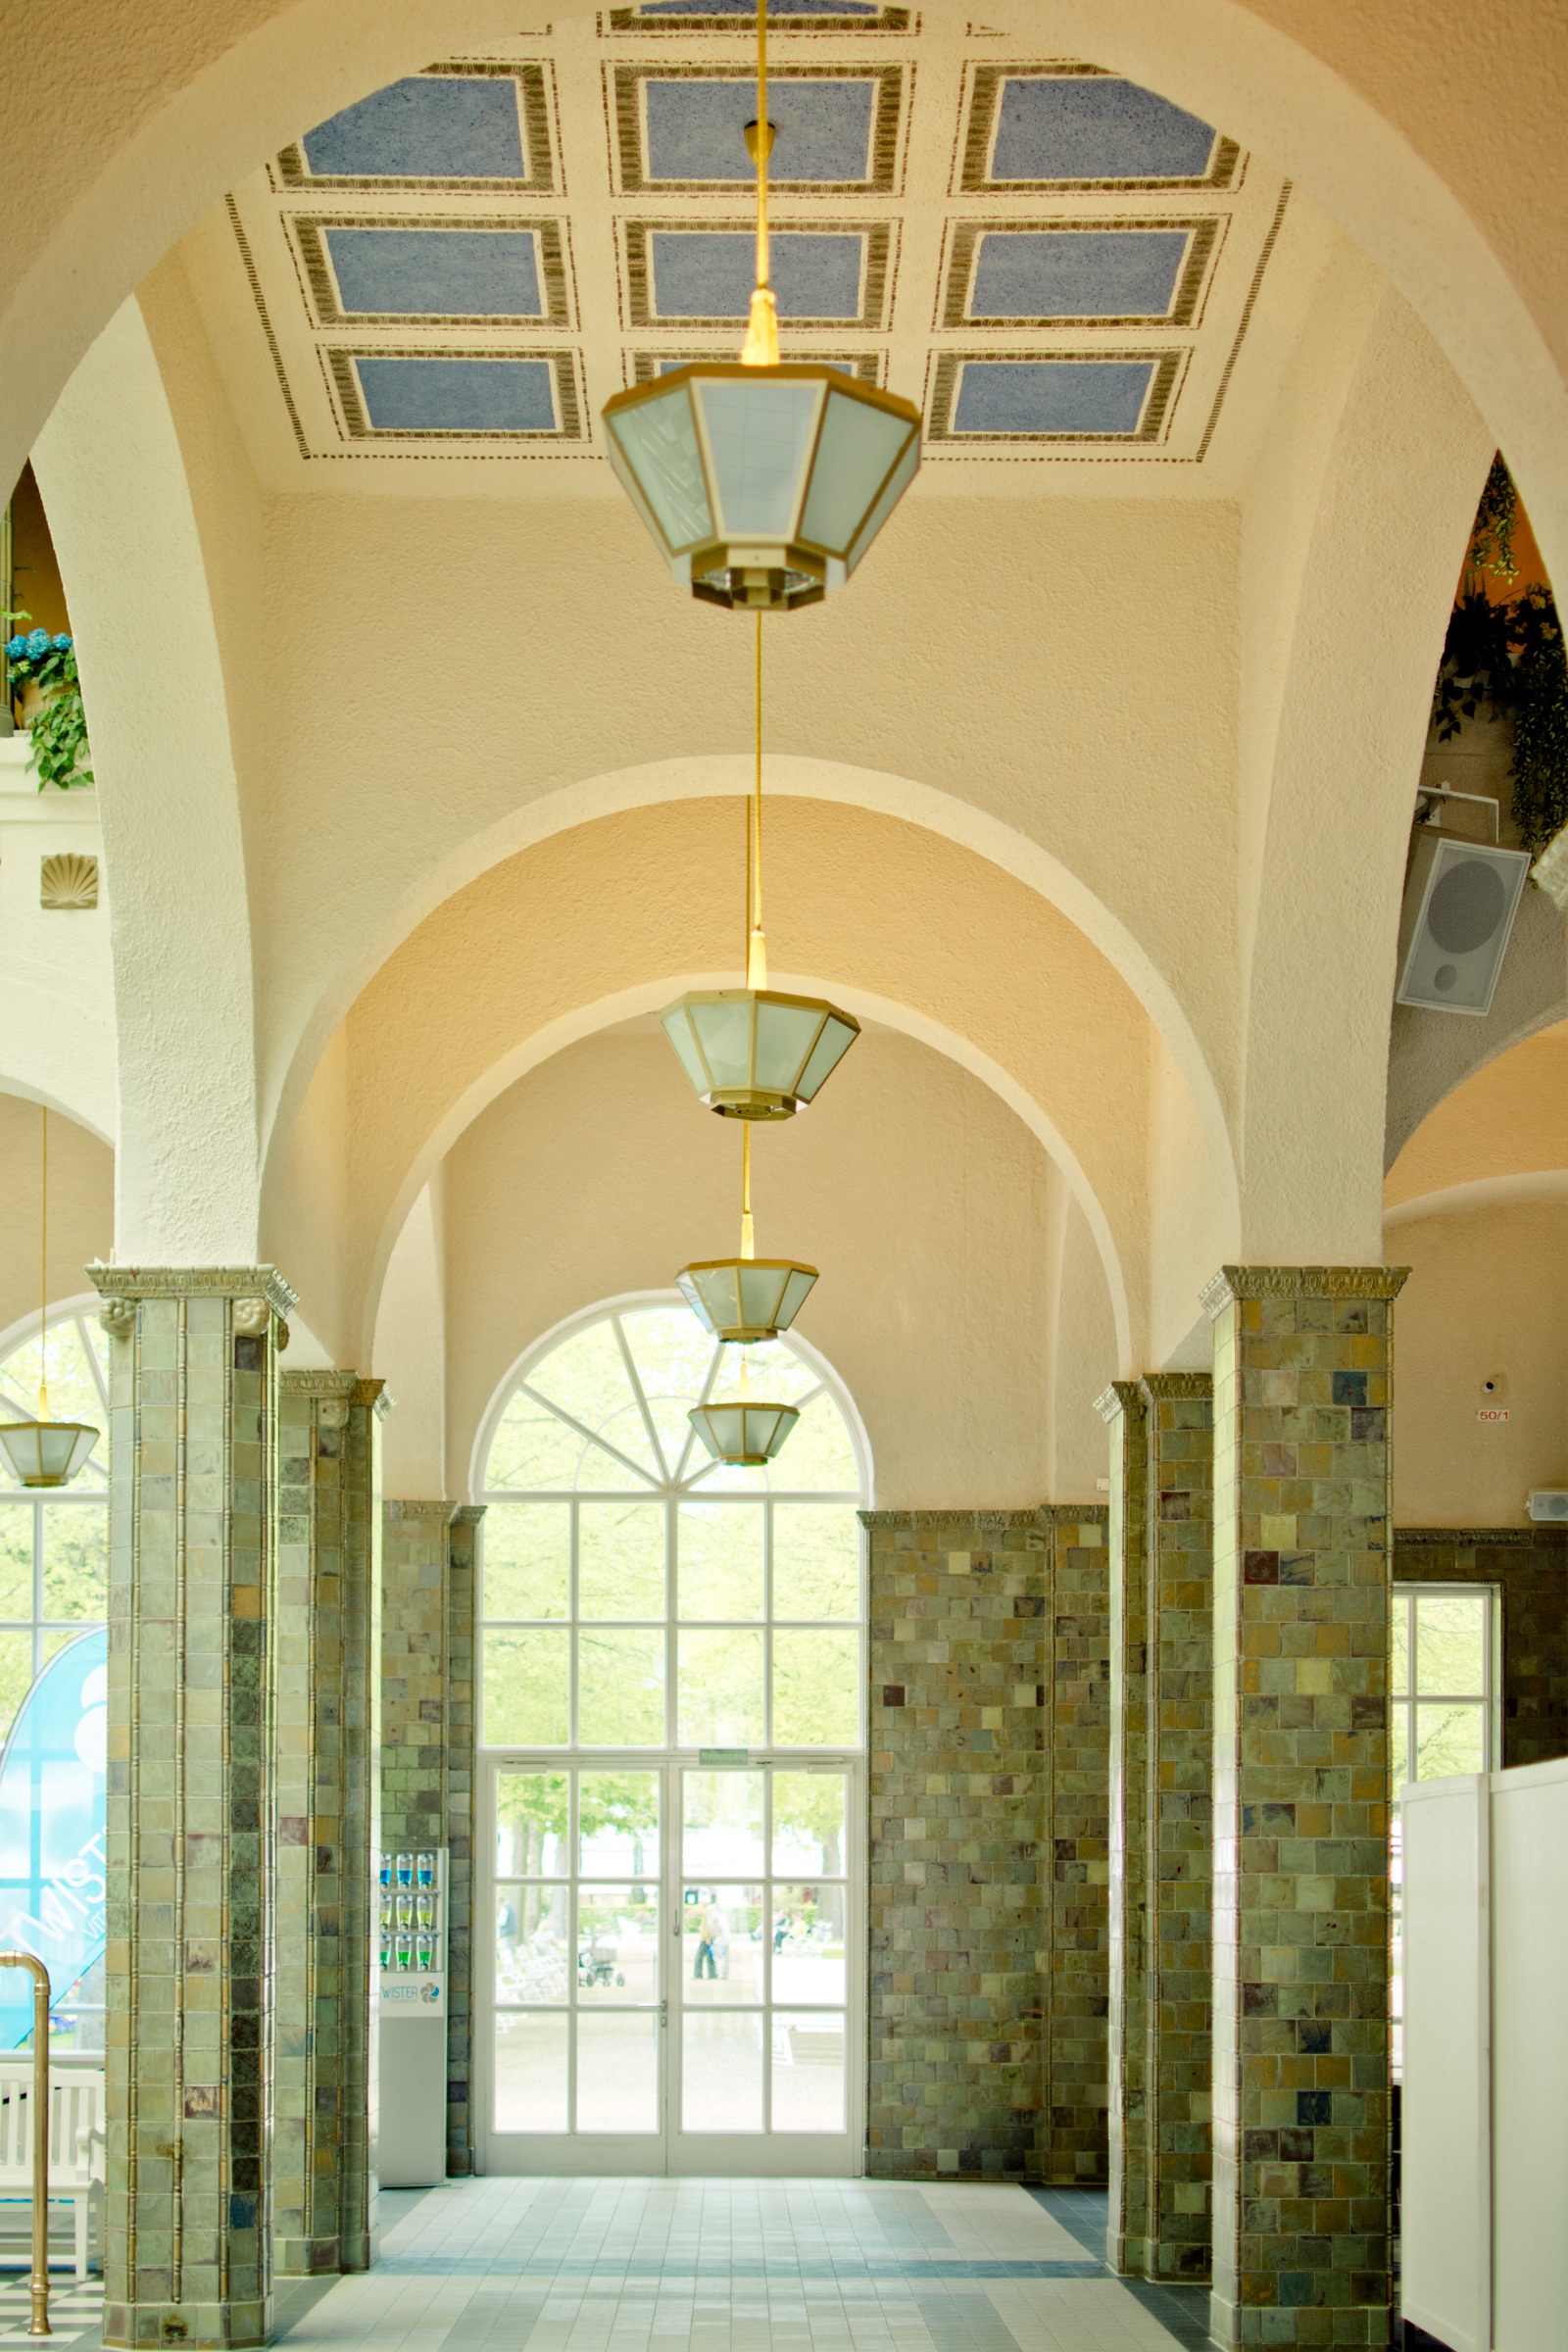
architecture, mansion, house, floor, window, glass, building, home, arch, ceiling, hall, facade, interior design, design, bavaria, arcade, estate, lobby, gang, columnar, bad kissingen, round arch, daylighting, pillared hall, hanging lamps, pump room, kurbad, staatsbad